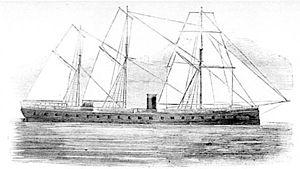
Le CSS Alabama est un sloop de guerre à propulsion mixte construit en Grande-Bretagne en 1862, qui appartint à la Confederate States Navy jusqu'à ce qu'il coule le 19 juin 1864 à l'issue d'un combat naval avec le sloop de guerre nordiste USS Kearsarge, au large du port de Cherbourg, en France. L’Alabama servit comme corsaire, et pendant les deux années que dura son activité, il détruisit un grand nombre de navires de commerce de l'Union, ainsi qu'une canonnière à vapeur, l'USS Hatteras. Sa croisière lui fit traverser à trois reprises l'océan Atlantique, deux fois l'océan Indien, ainsi que la mer de Chine méridionale. Cependant l’Alabama n'a jamais fait escale dans un port confédéré.
Un voilier est un bateau à voiles, propulsé par la force du vent. Historiquement, le voilier a été le premier moyen de transport à moyenne et longue distance. Les voiliers transportaient les marchandises, les passagers, le courrier. Ils étaient utilisés pour la pêche en mer, les activités militaires et les batailles navales.